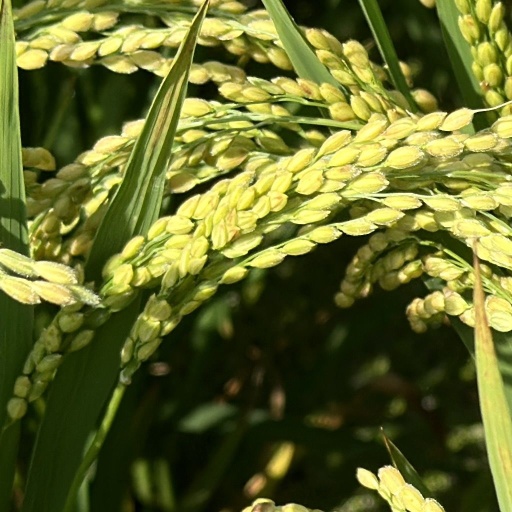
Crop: rice